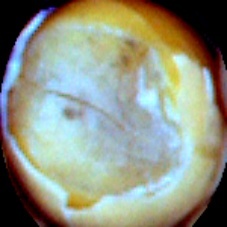
Label: Broken